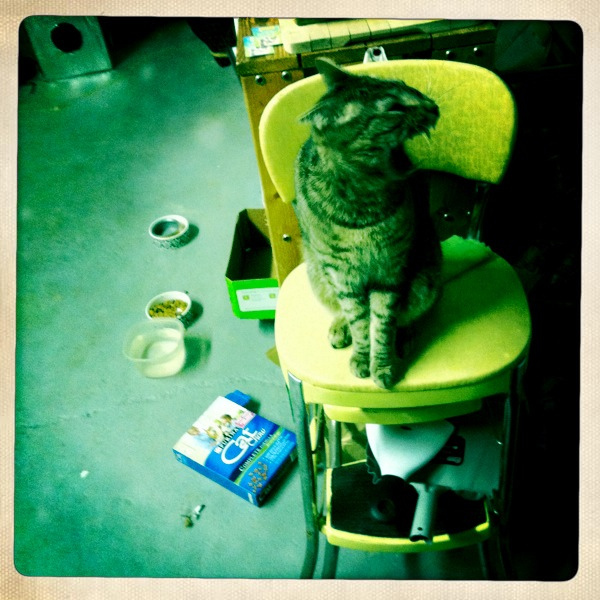
user: Given an image and a question. Answer the question in a short answer. Question: What cat food brand that cat has been eating in the basement niche? Short Answer:
assistant: purina